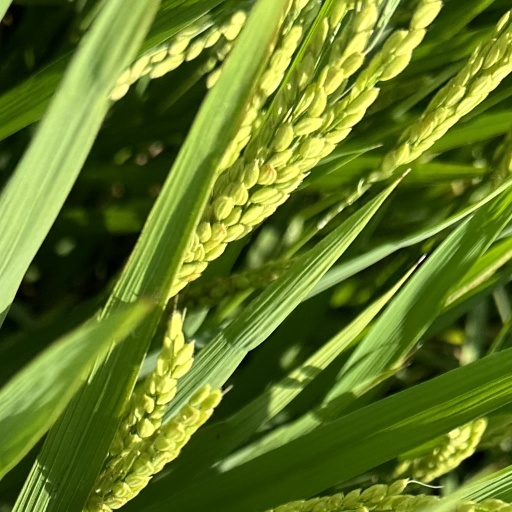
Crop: rice